Daily Jang

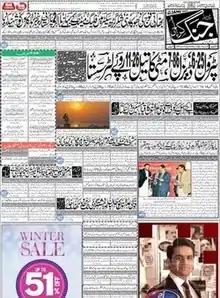
Front page of Karachi edition (1 January 2015)

The Daily Jang is an Urdu language newspaper headquartered in Karachi, Pakistan. It is considered one of Pakistan's newspaper of record and a leading newspaper of Pakistan.